Field marshal

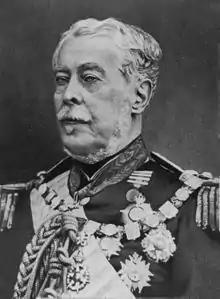
Marshal Luís Alves de Lima e Silva, the Duke of Caxias, Supreme Commander of the Imperial Brazilian Army during the Paraguayan War

When Brazil became independent from Portugal in 1822, the Portuguese system of ranks was maintained by the Brazilian Army, including the rank of "marechal de campo". In the second half of the 19th century, the rank of "marechal de campo" was replaced, both in Portugal and Brazil, by the rank of "general de brigada" (brigade general). This last rank still exists today in the Brazilian Army, but corresponds to the present rank of "major-general" (major-general) in the Portuguese Army.